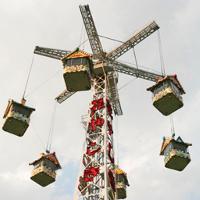
Weather: cloudy or overcast